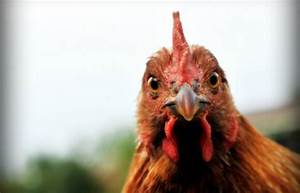
Label: gallina